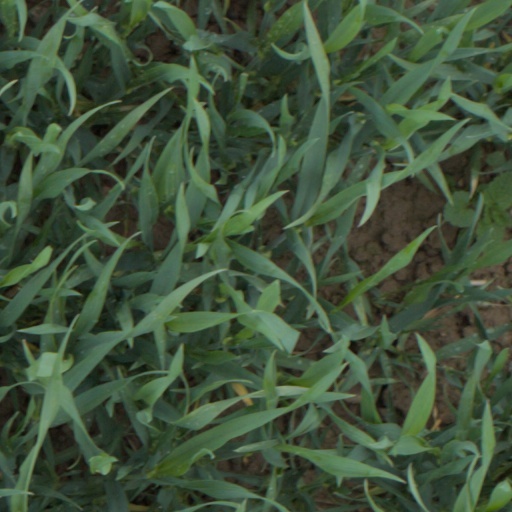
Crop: wheat